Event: Nepal Earthquake
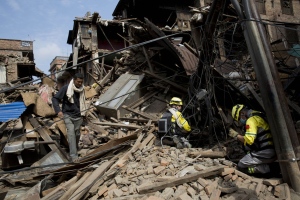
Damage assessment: damage